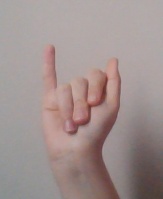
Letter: meem